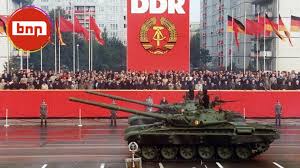
Label: T-72